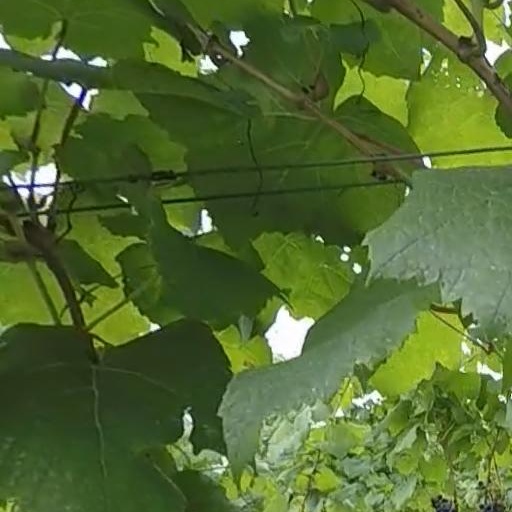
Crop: grape